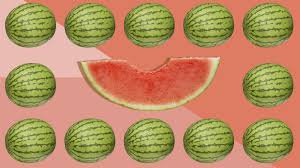
Label: Watermelon